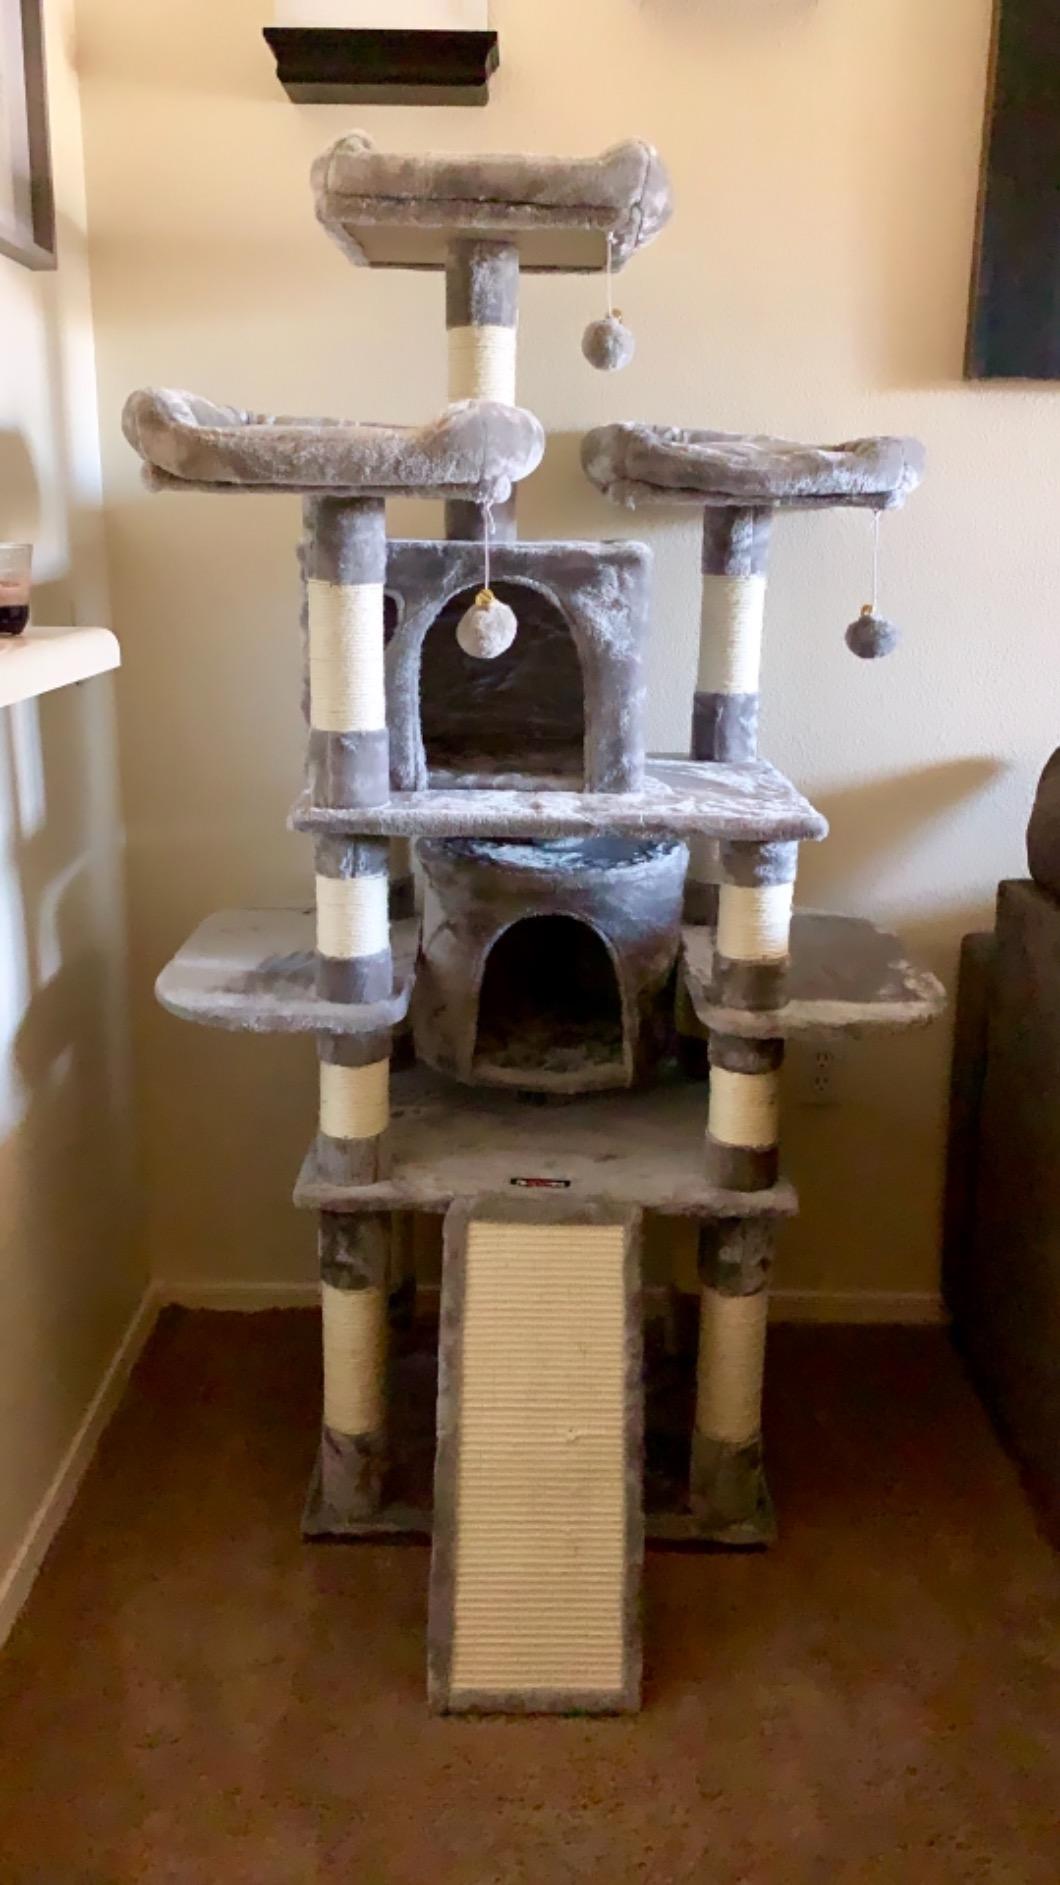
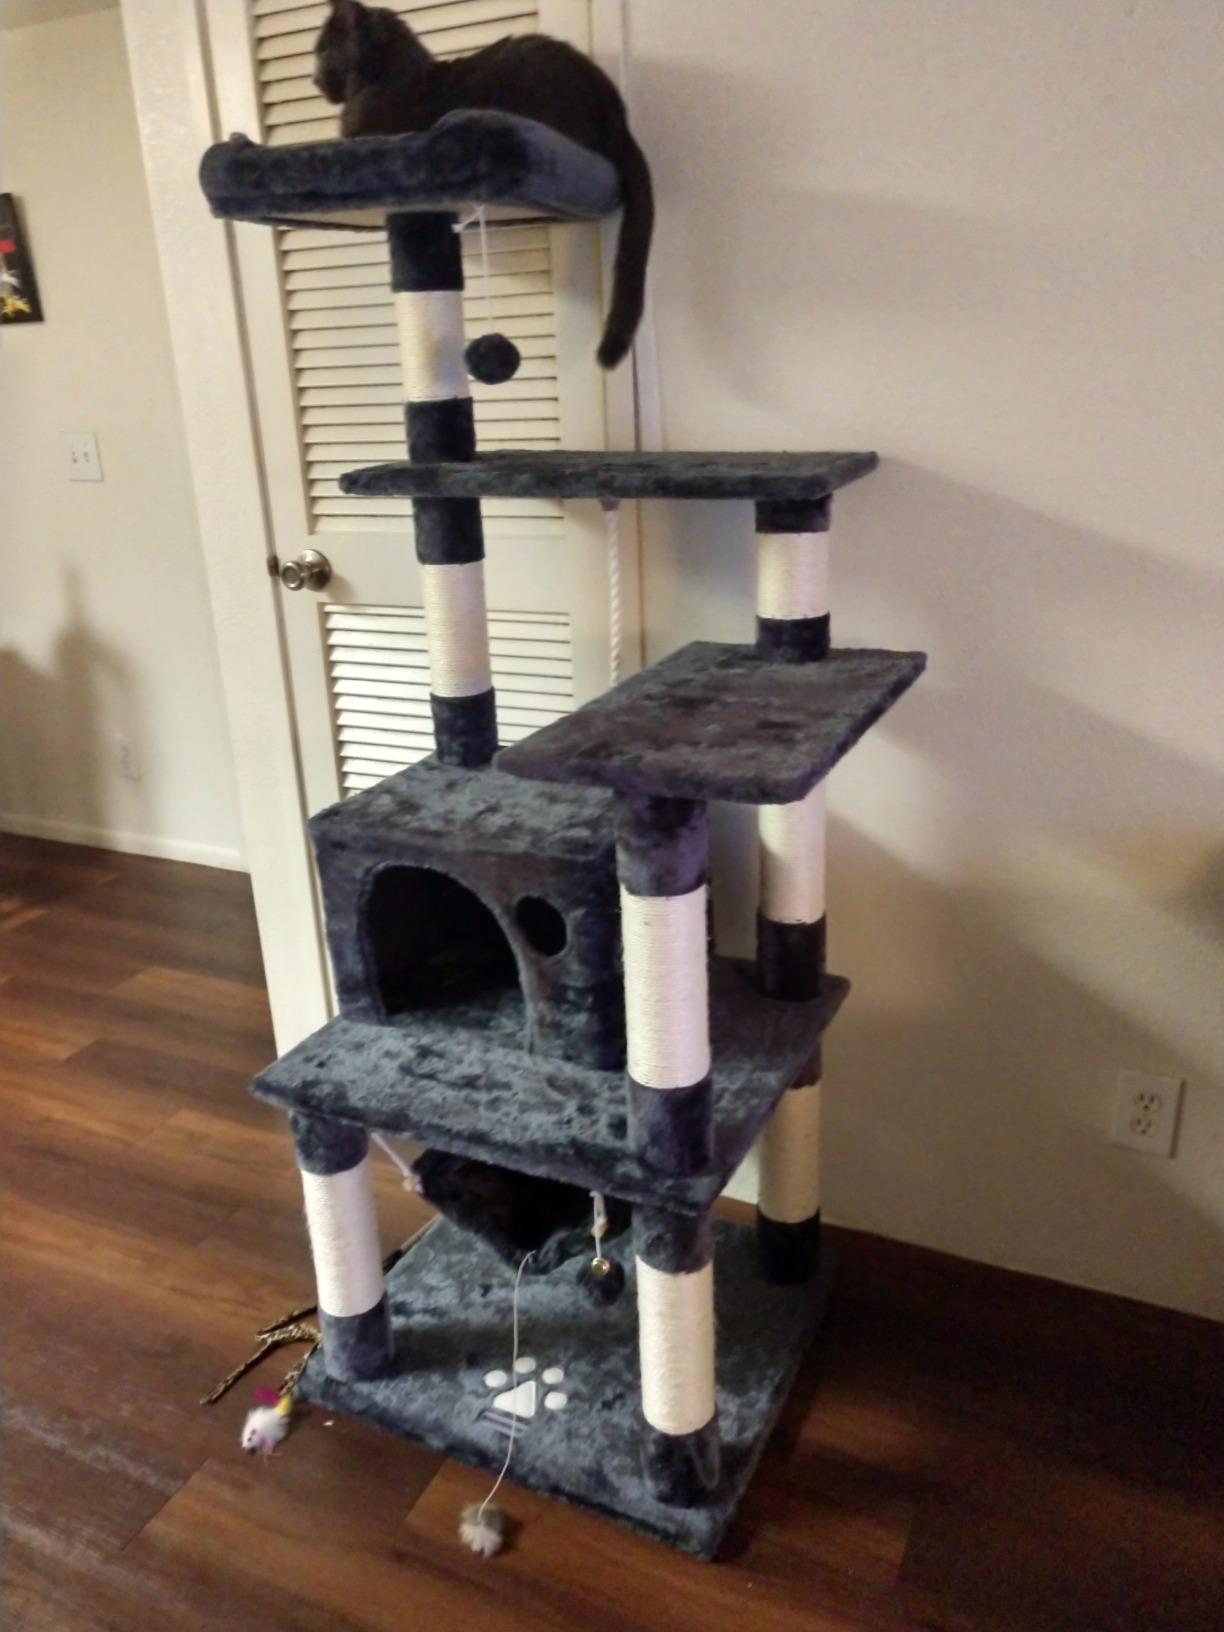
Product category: items_cat tree
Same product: no